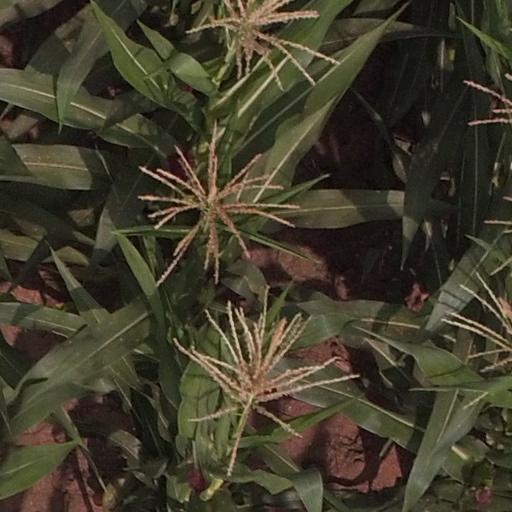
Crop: maize; corn